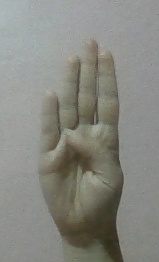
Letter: kaaf